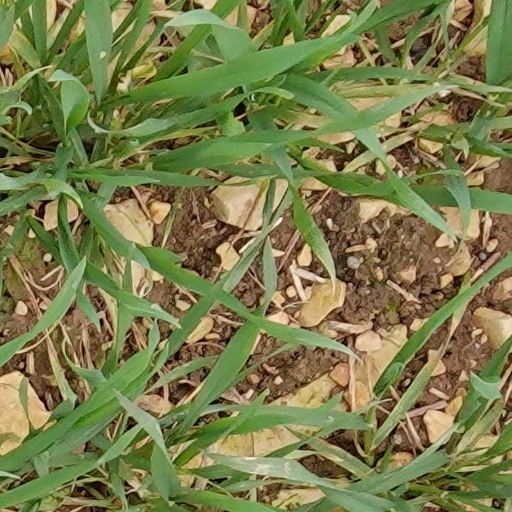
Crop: wheat